Eyecatch Junction

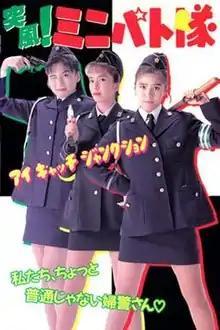

is a 1991 Japanese action comedy film directed by Takashi Miike. This was the second film directed by Takashi Miike, though it was released prior to "", the first film he directed.